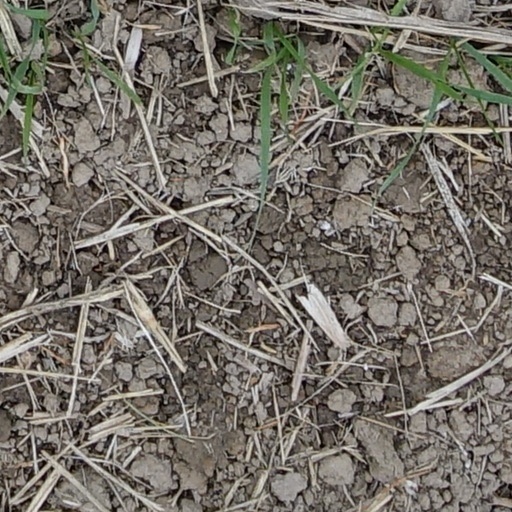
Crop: wheat